Sophie Whitehouse

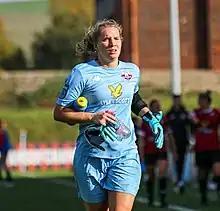
Playing for Lewes in 2022

Sophie Whitehouse (born 10 October 1996) is a footballer who plays as a goalkeeper for FA Women's National League South club Lewes. Born in England, she was chosen to represent the Republic of Ireland at international level. She played for four years while at Columbia University before returning to play for English teams.